Gan Eng Seng School

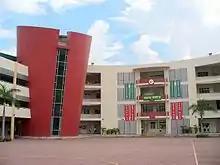
The assembly area of Gan Eng Seng School at Henderson Road campus

During the Japanese occupation of Singapore, the school ceased to exist as it was shut down by the Japanese military administration. After the surrender of Japan, the British Military Administration took charge of Singapore and attempts were made to revive the school again. The school had lost most of its administrative documents, records, its former students and teachers at the aftermath of the war. The school was finally re-opened on the premises of Outram School by headmaster, Percival Frank Aroozoo on 13 May 1946. Aroozoo, a Eurasian of Portuguese descent, was the grandson of Simon Aroozoo, a close friend and colleague of Gan Eng Seng who had worked with Gan at Guthrie and Company for 50 years. A year later, the school was moved to the former Japanese National School building (now the Stamford Arts Centre) at No. 155 Waterloo Street and remained there until 1951. During this period, GESS was still a primary school. The teething problems were soon over and in December 1949, Aroozoo launched the school's periodical "Onward" to chronicalise the legacy and milestones of the school. On 29 May 1950, GESS became the first school in Singapore to form a parent-teacher association. Its formation was an initiative by Aroozoo, who said, "Parents as much as the teacher have a great deal to do with the training and development of a child as a useful member of the community."